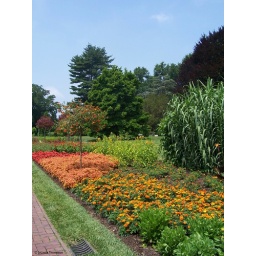
A shot of the &amp;quot;hot beds&amp;quot; in the annual bed area. There are beds of cool colors, hot colors and whites.